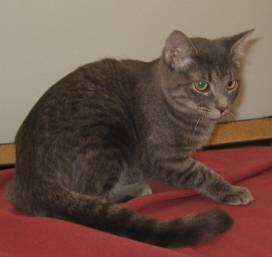
Label: cat